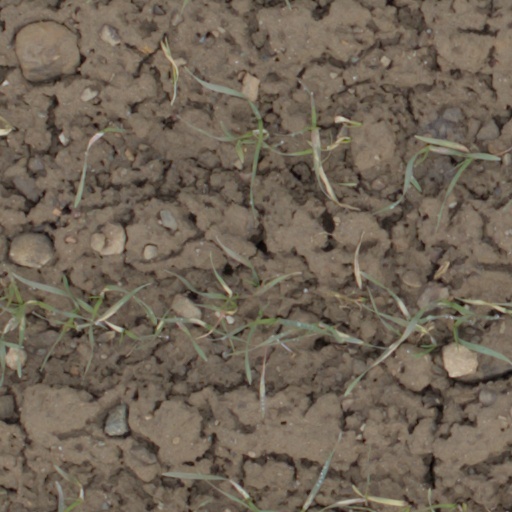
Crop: wheat